TANS Perú Flight 222

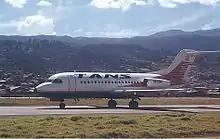
OB-1396, the aircraft involved in the accident

TANS Peru Flight 222 was a domestic passenger flight from Jorge Chávez International Airport to Chachapoyas Airport with a stopover at FAP Captain José Abelardo Quiñones González International Airport in Peru, which crashed on 9 January 2003. The flight was operated by a Fokker F28-1000 Fellowship short range airliner. The aircraft crashed into the side of a hill while on approach to Chachapoyas Airport. All 46 passengers and crew aboard were killed in the deadliest crash in the airline's history.